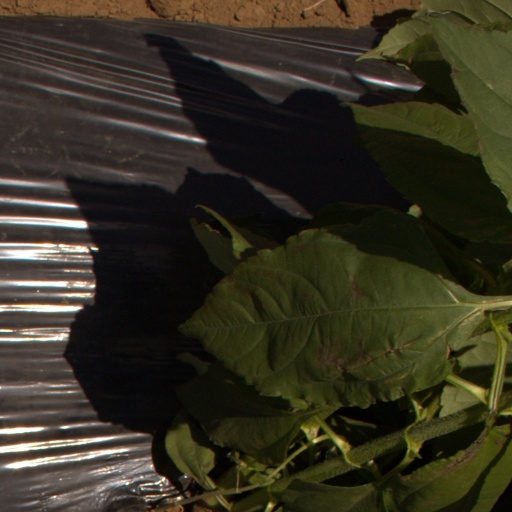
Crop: Jerusalem artichoke